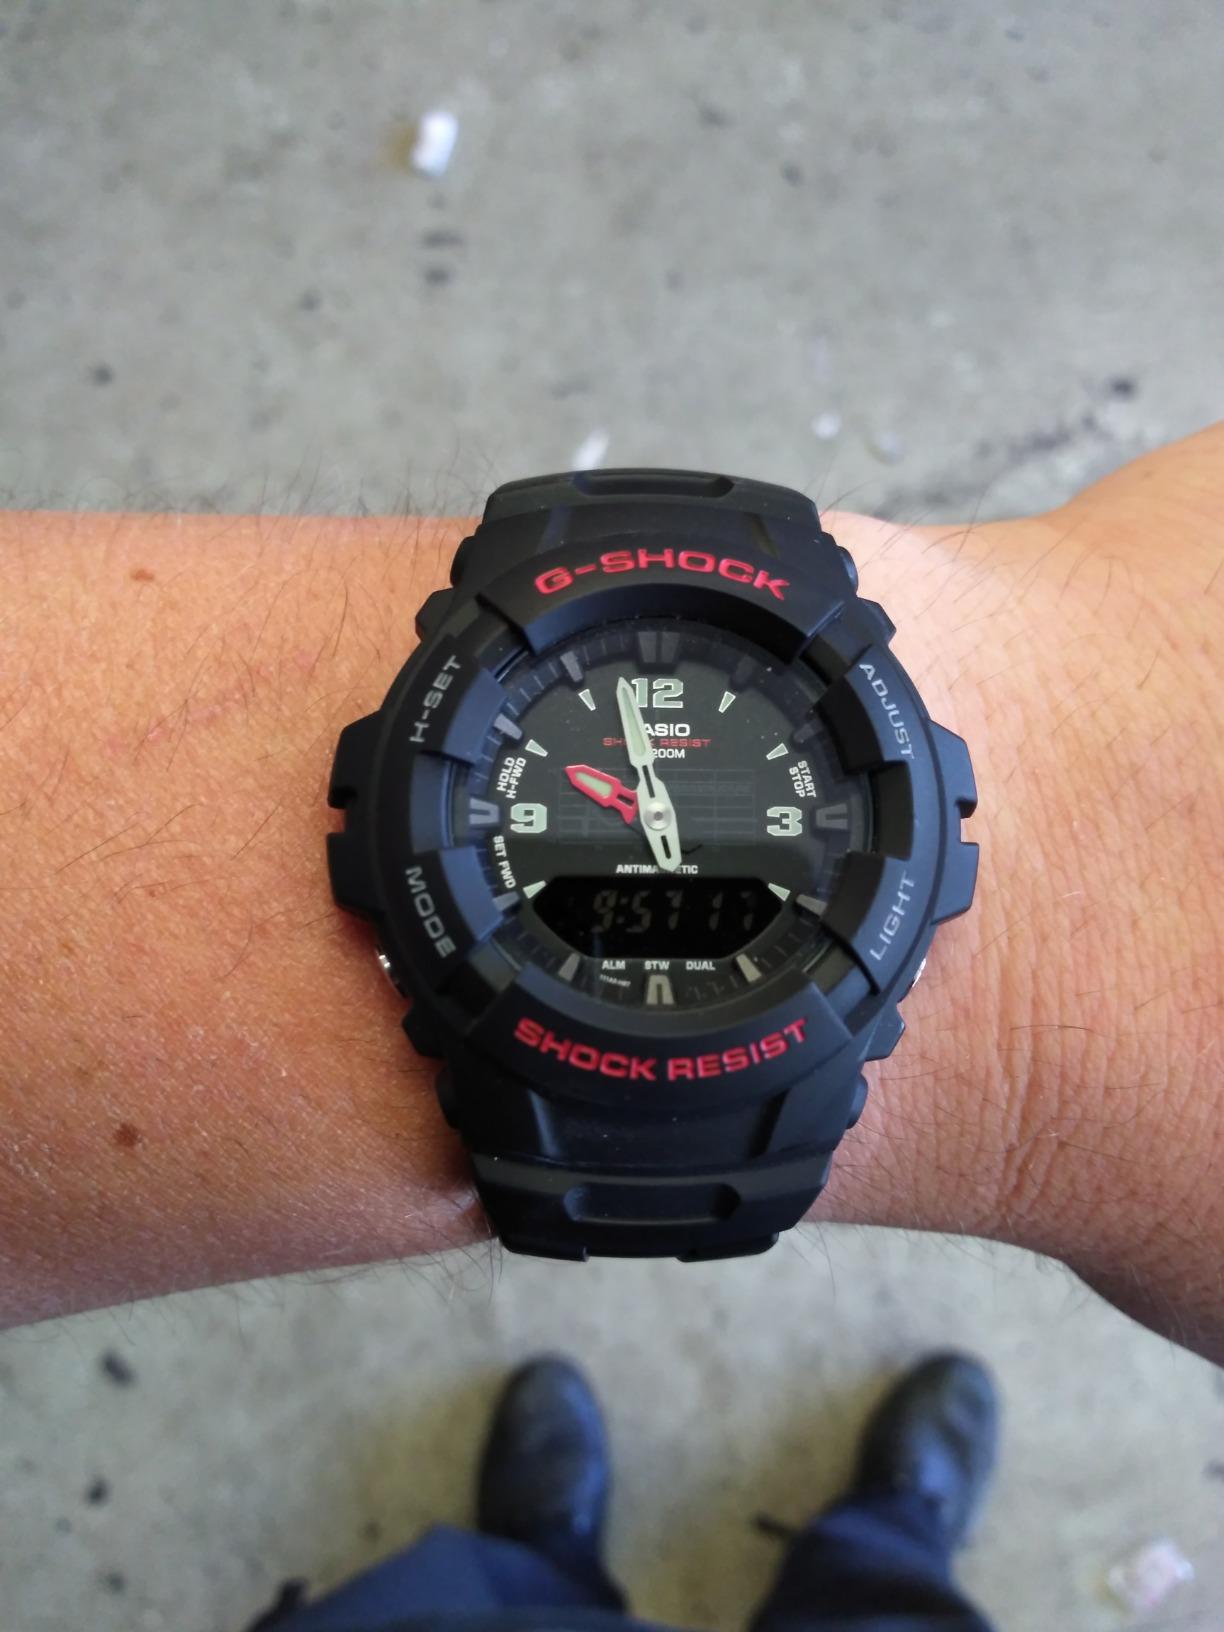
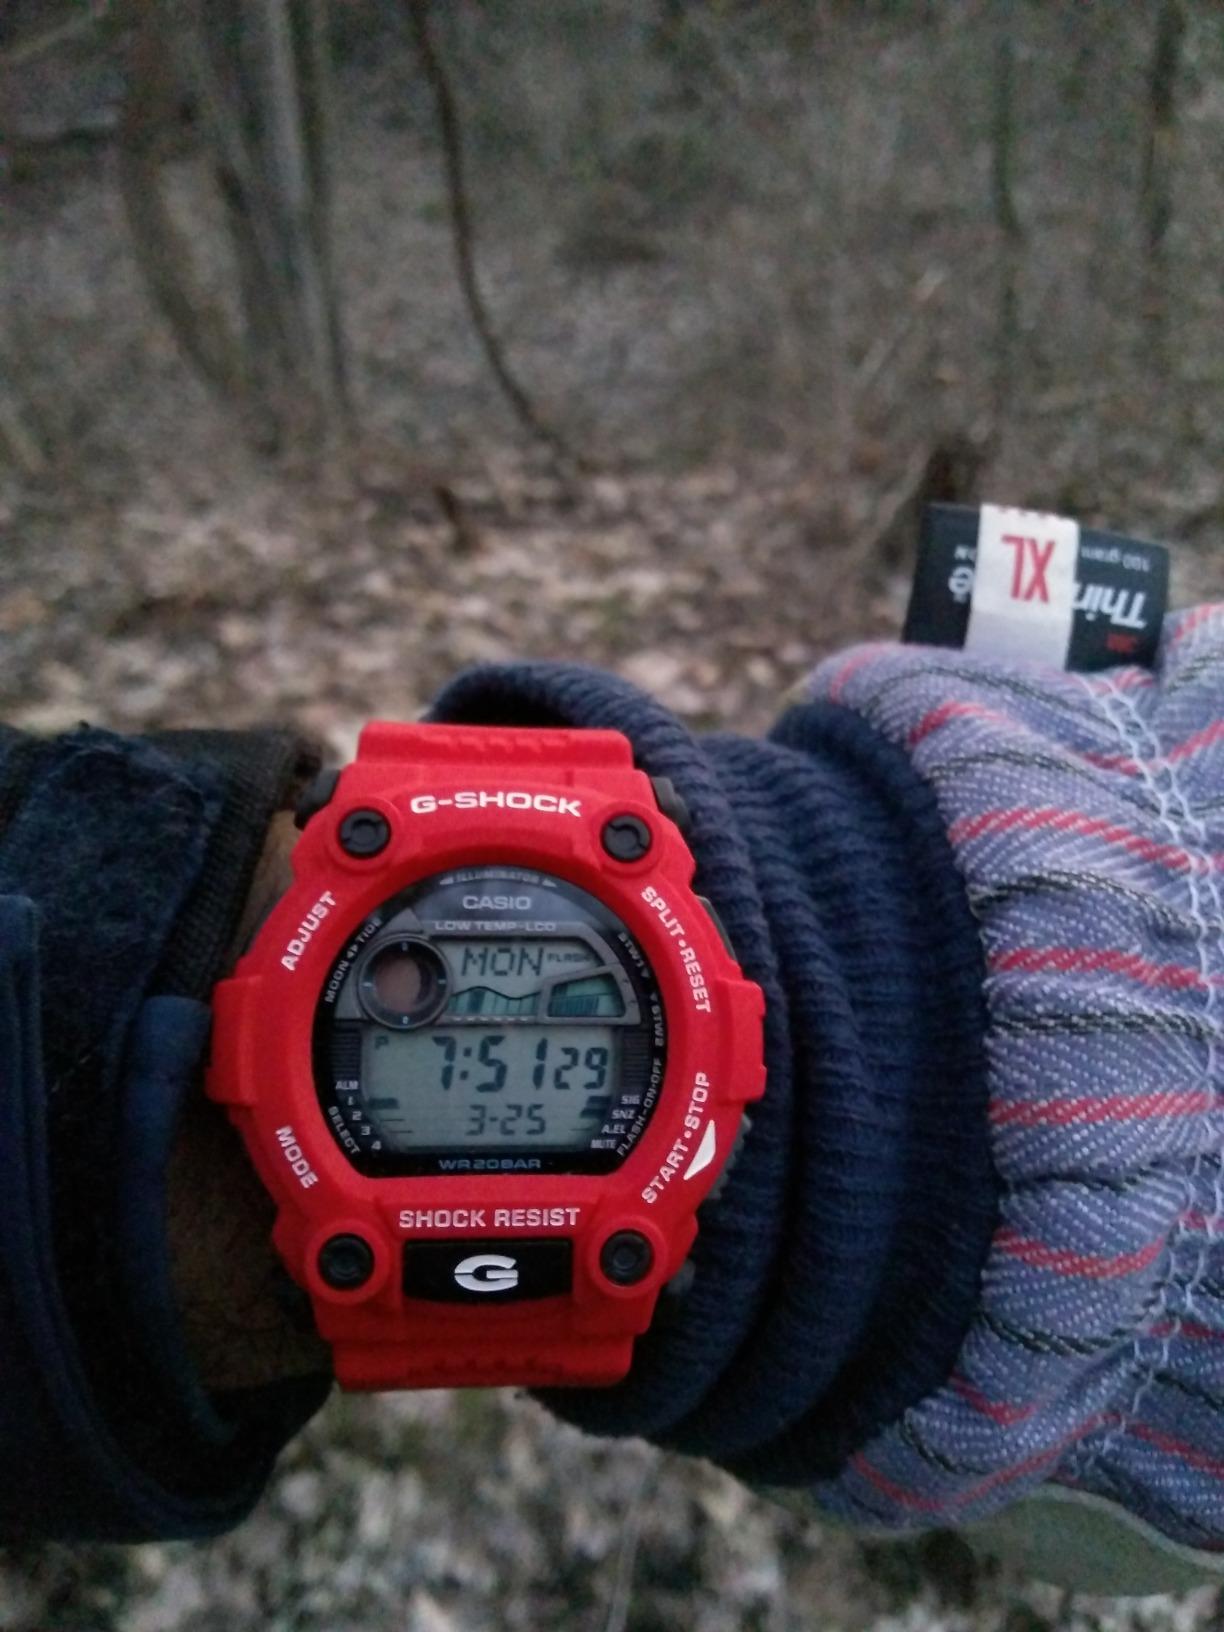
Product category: accessories_watch
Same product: no